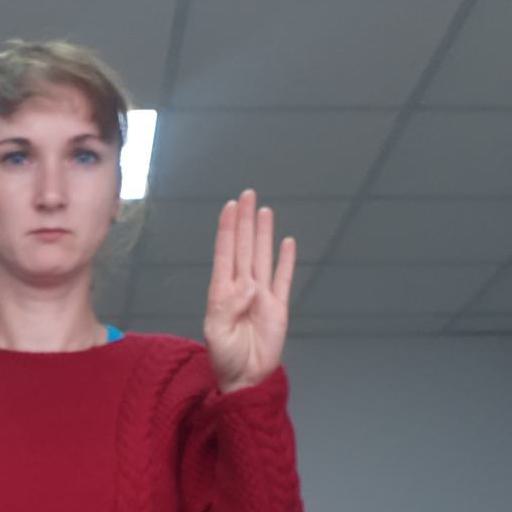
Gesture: four